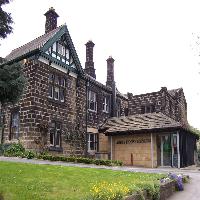
Weather: cloudy or overcast